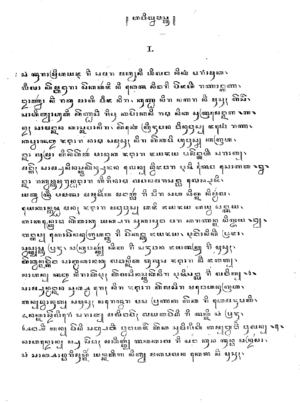
Première page du Bhāratayuddha de Gunning (1903) en caractères javanais. Transcription: Javanese Wikisource
Le Bharatayuddha est un kakawin écrit en 1157 apr. J.-C. en vieux-javanais par les mpu Sedah et Panuluh, sous le règne du roi Jayabhaya de Kediri. Il raconte la grande bataille finale dans la guerre de Kurukshetra entre les Pandava et leurs cousins les Kaurava dans la plaine de Kuru en Inde du Nord, un épisode de la grande épopée indienne du Mahābhārata.